Vern Olsen

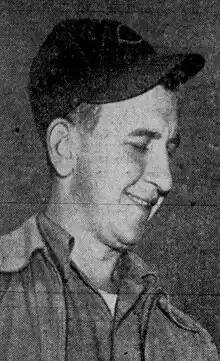
Olsen, circa 1942

Vern Jarl Olsen (March 16, 1918 – July 13, 1989) was an American professional baseball player, a left-handed pitcher who appeared in 112 Major League games for the Chicago Cubs (1939–42; 1946). The native of Hillsboro, Oregon, stood tall and weighed . He served in the United States Navy in the Pacific Theater of Operations during World War II and missed three full seasons at the peak of his career.